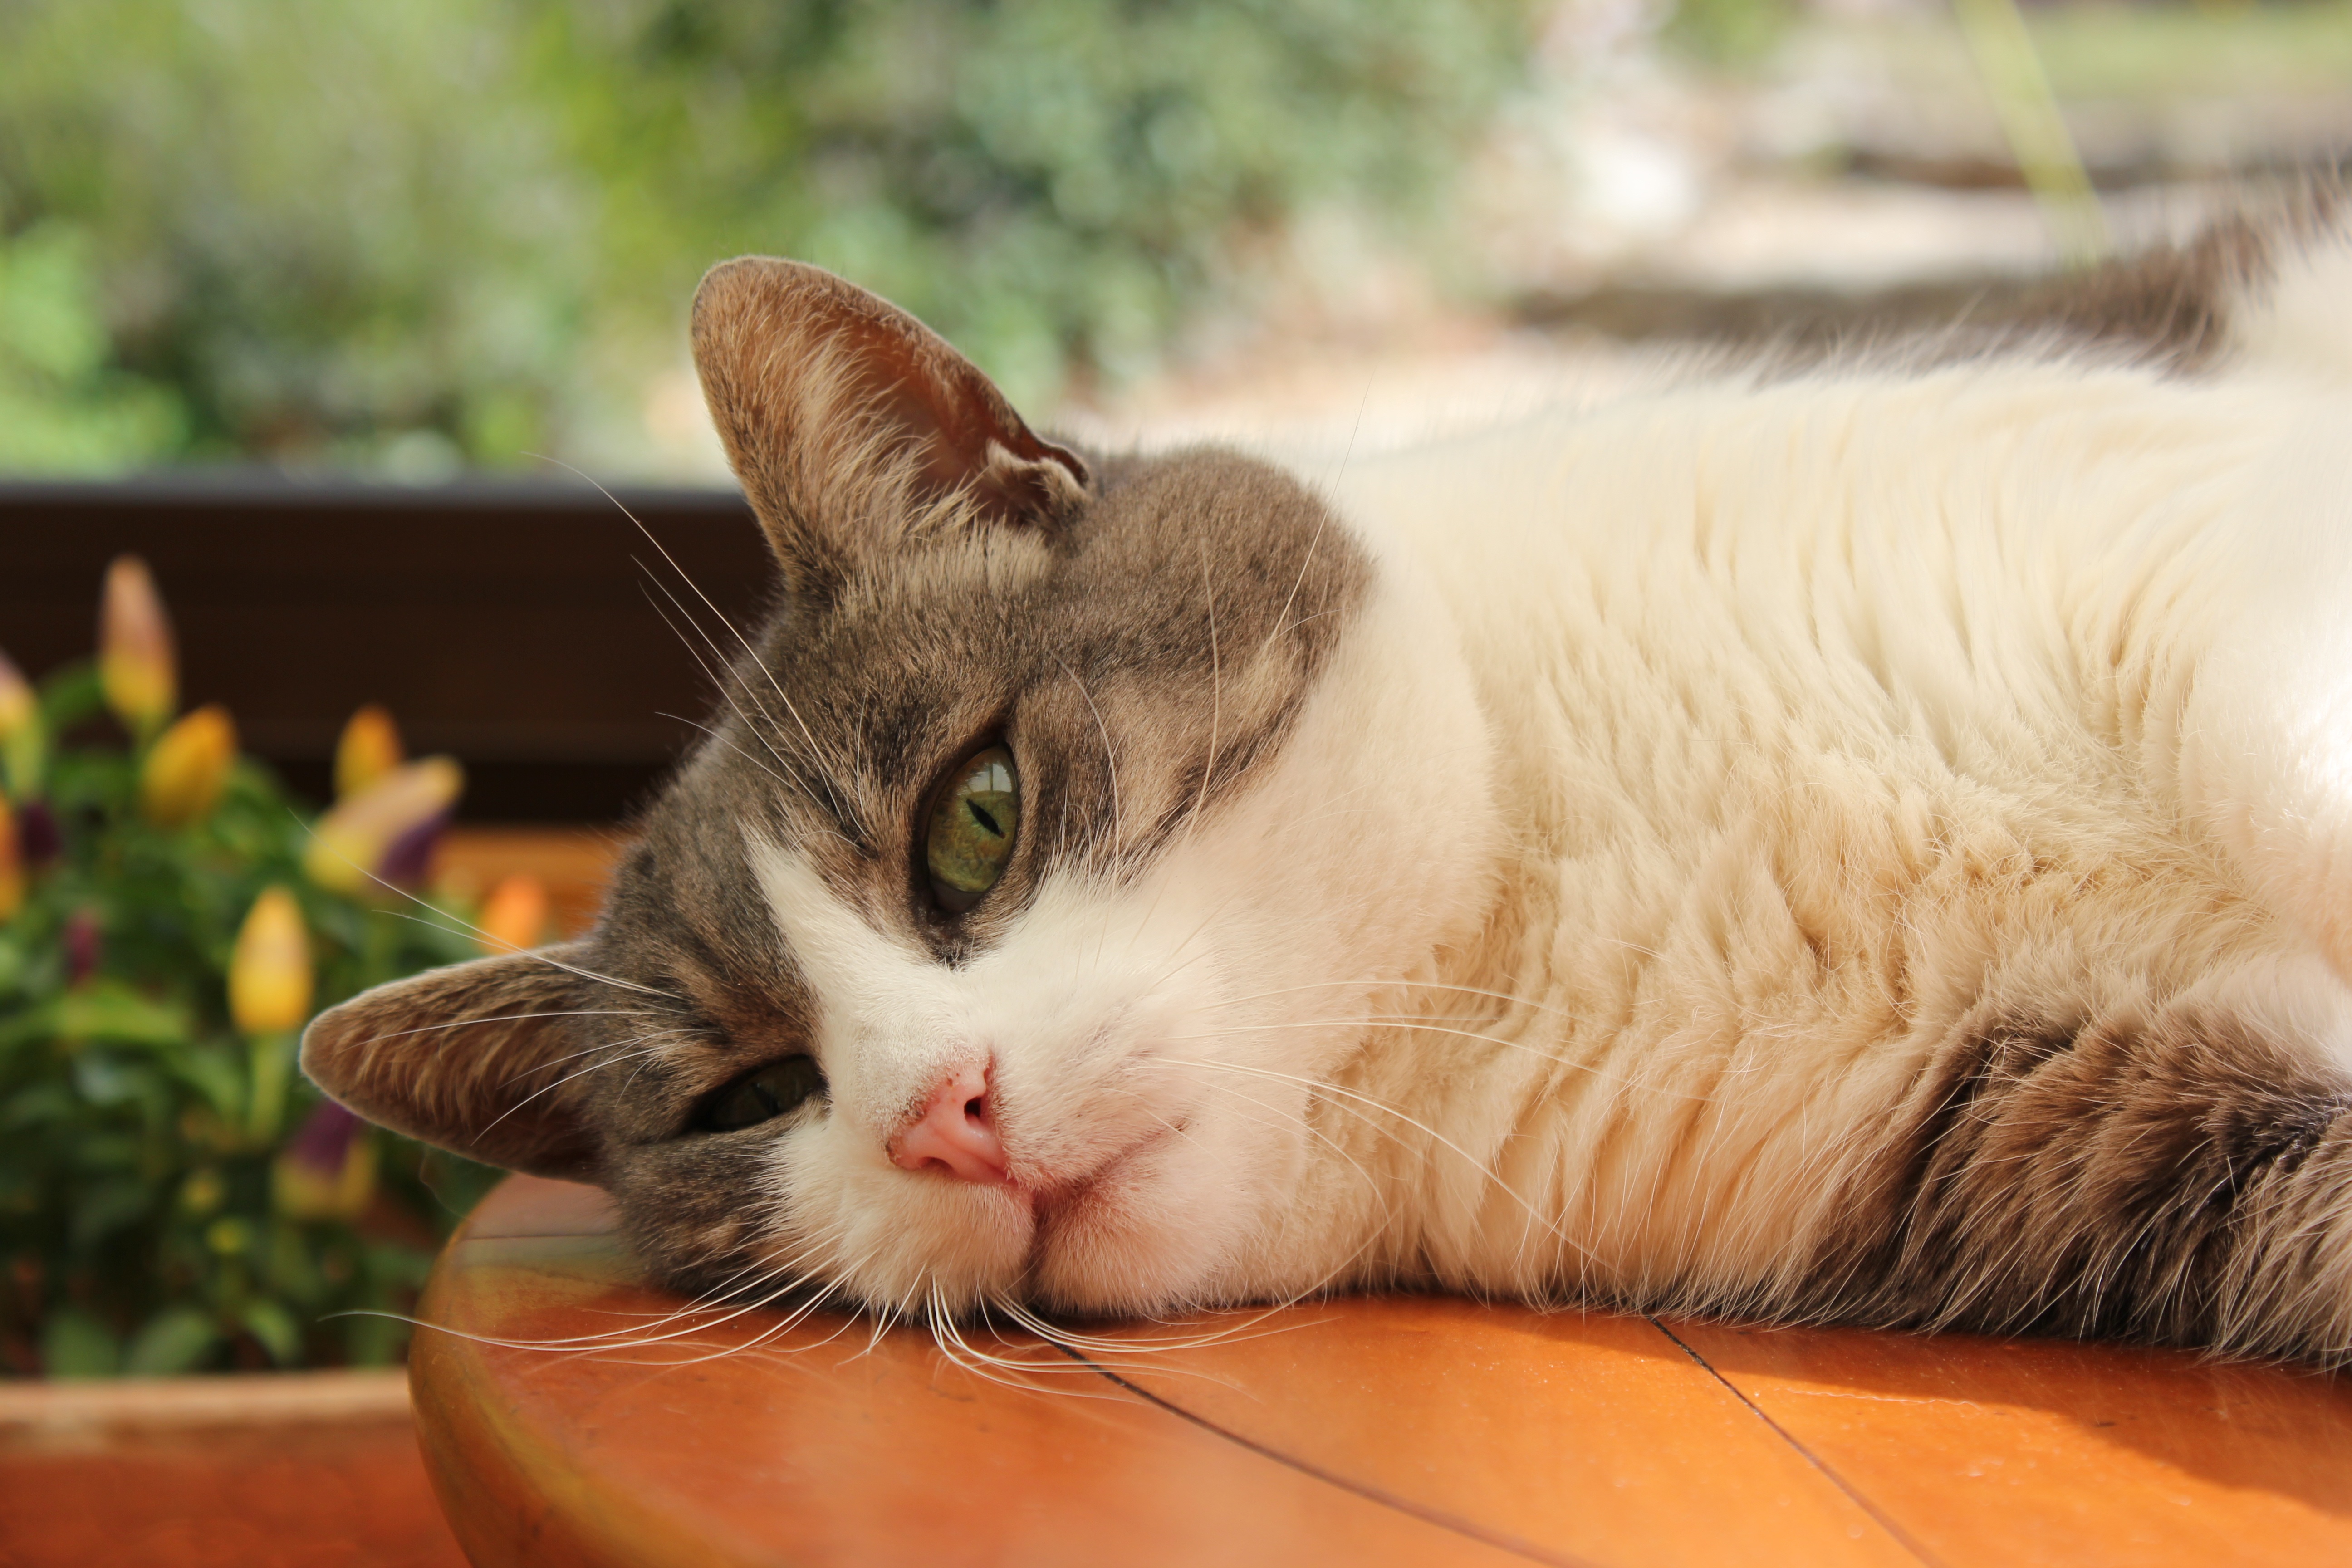
animal, cat, feline, mammal, fauna, nose, whiskers, vertebrate, cat eyes, tabby cat, european shorthair, gray and white, small to medium sized cats, cat like mammal, domestic short haired cat